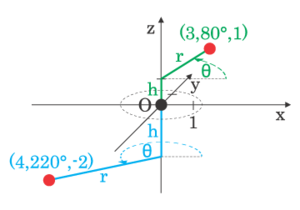
Cylindrisk koordinatsystem
Princippet i cylindriske koordinater. Her ses to punkter i tre dimensioner, hver især med deres koordinatsæt indtegnet.
Et cylindrisk koordinatsystem også kaldet et semipolært koordinatsystem, er en type af koordinatsystem indenfor matematikken som udvider idéen for de todimensionale polære koordinater. Denne type af koordinater er primært velegnet til at fremstille cylindere i tre dimensioner.